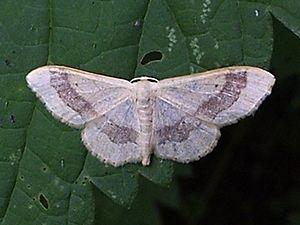
Idaea est un genre de lépidoptères de la famille des Geometridae, de la sous-famille des Sterrhinae, et de la tribu des Sterrhini.
Idaea aversata, l’Impolie ou l’Acidalie détournée, est une espèce de lépidoptères de la famille des Geometridae et de la sous-famille des Sterrhinae.